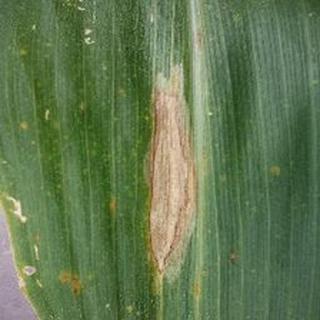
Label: corn_northern_leaf_blight